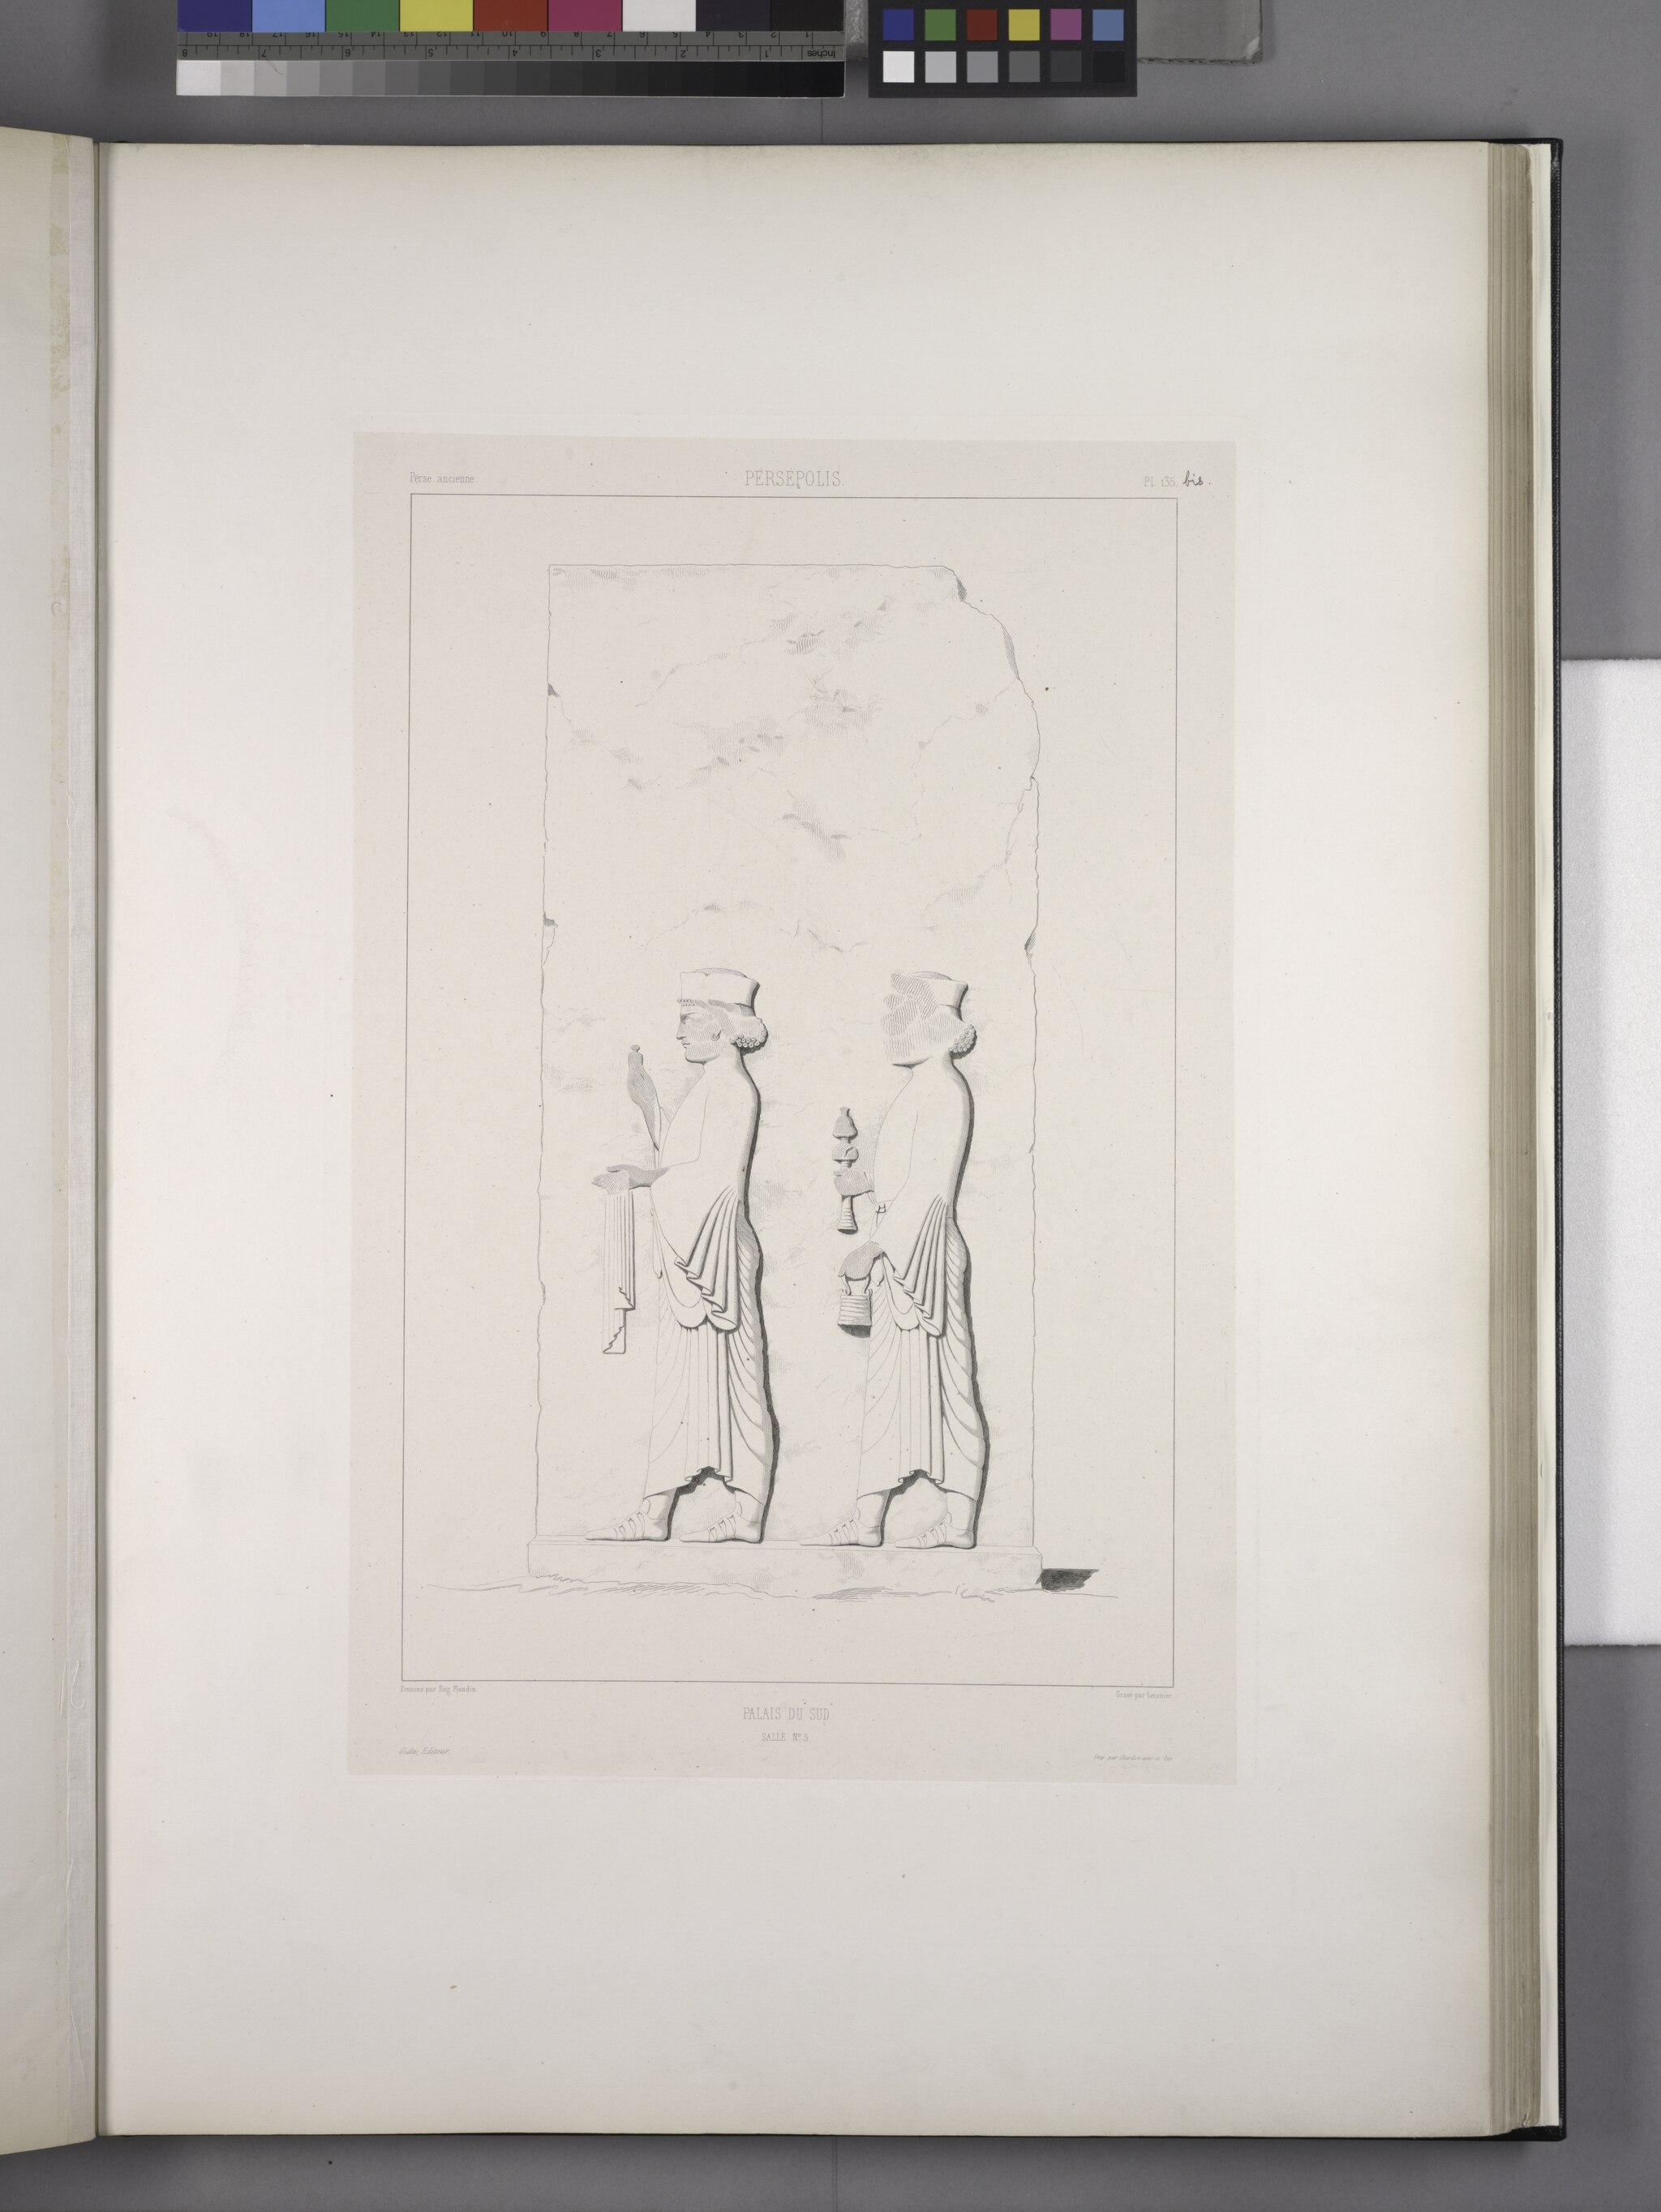
Title: Persépolis. Palais du sud. Salle no. 5. (Bas-relief.) (NYPL b12482496-1542849)
Description: * (Cette planche porte par erreur 135)
Date: 1851
Categories: Images uploaded by Fæ, PD-old-100-expired, PD-scan (PD-old-auto-expired), Images from the New York Public Library, CC-PD-Mark, Media needing category review as of 27 October 2016, NYPL General Research Division, Persepolis in the 19th century, Voyage en Perse, PD-old missing SDC copyright status, Illustrations of Persepolis, Illustrations of Hadish Palace of Xerxes I